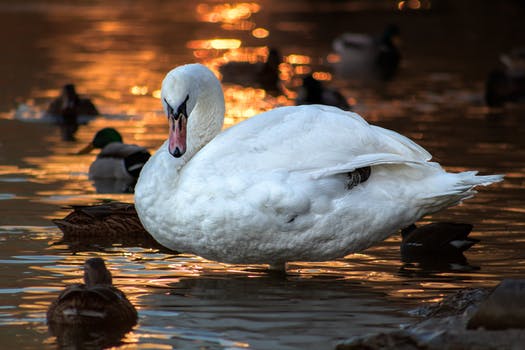
Label: No Watermark